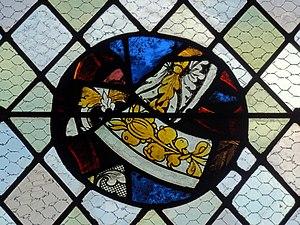
Vaisseau nord, 4e travée, derniers fragments de vitrail du XVIe s.
L'église Saint-Sulpice est une église catholique paroissiale située à Montsoult, en France. Elle succède à une église du XIIᵉ ou du XIIIᵉ siècle, qui a été presque entièrement reconstruite pendant la première moitié du XVIᵉ siècle dans le style gothique flamboyant. Sa dédicace a été célébrée en 1543. C'est un édifice assez simple, qui se distingue par son plan inhabituel à double nef, ce qui en fait une église-halle. L'instabilité du terrain a motivé plusieurs reprises, et l'extérieur est sans grand caractère. La façade du XVIIIᵉ siècle est influencée par le style classique, et devrait normalement être enduite. L'intérieur tient son caractère des huit voûtes d'ogives, dont certaines retombent sur des piliers agrémentés de frises sculptées. L'église a été inscrite au titre des monuments historiques par arrêté du 16 juin 1926. Des désordres de structure ont motivé une longue campagne de restauration entre 1967 et 1976. Pratiquement tout le mobilier ancien a été enlevé de l'église, et elle a été redécorée par la suite. Les fonts baptismaux, quatre statues et un tableau sont les seuls éléments antérieurs à la Révolution française maintenus en place.